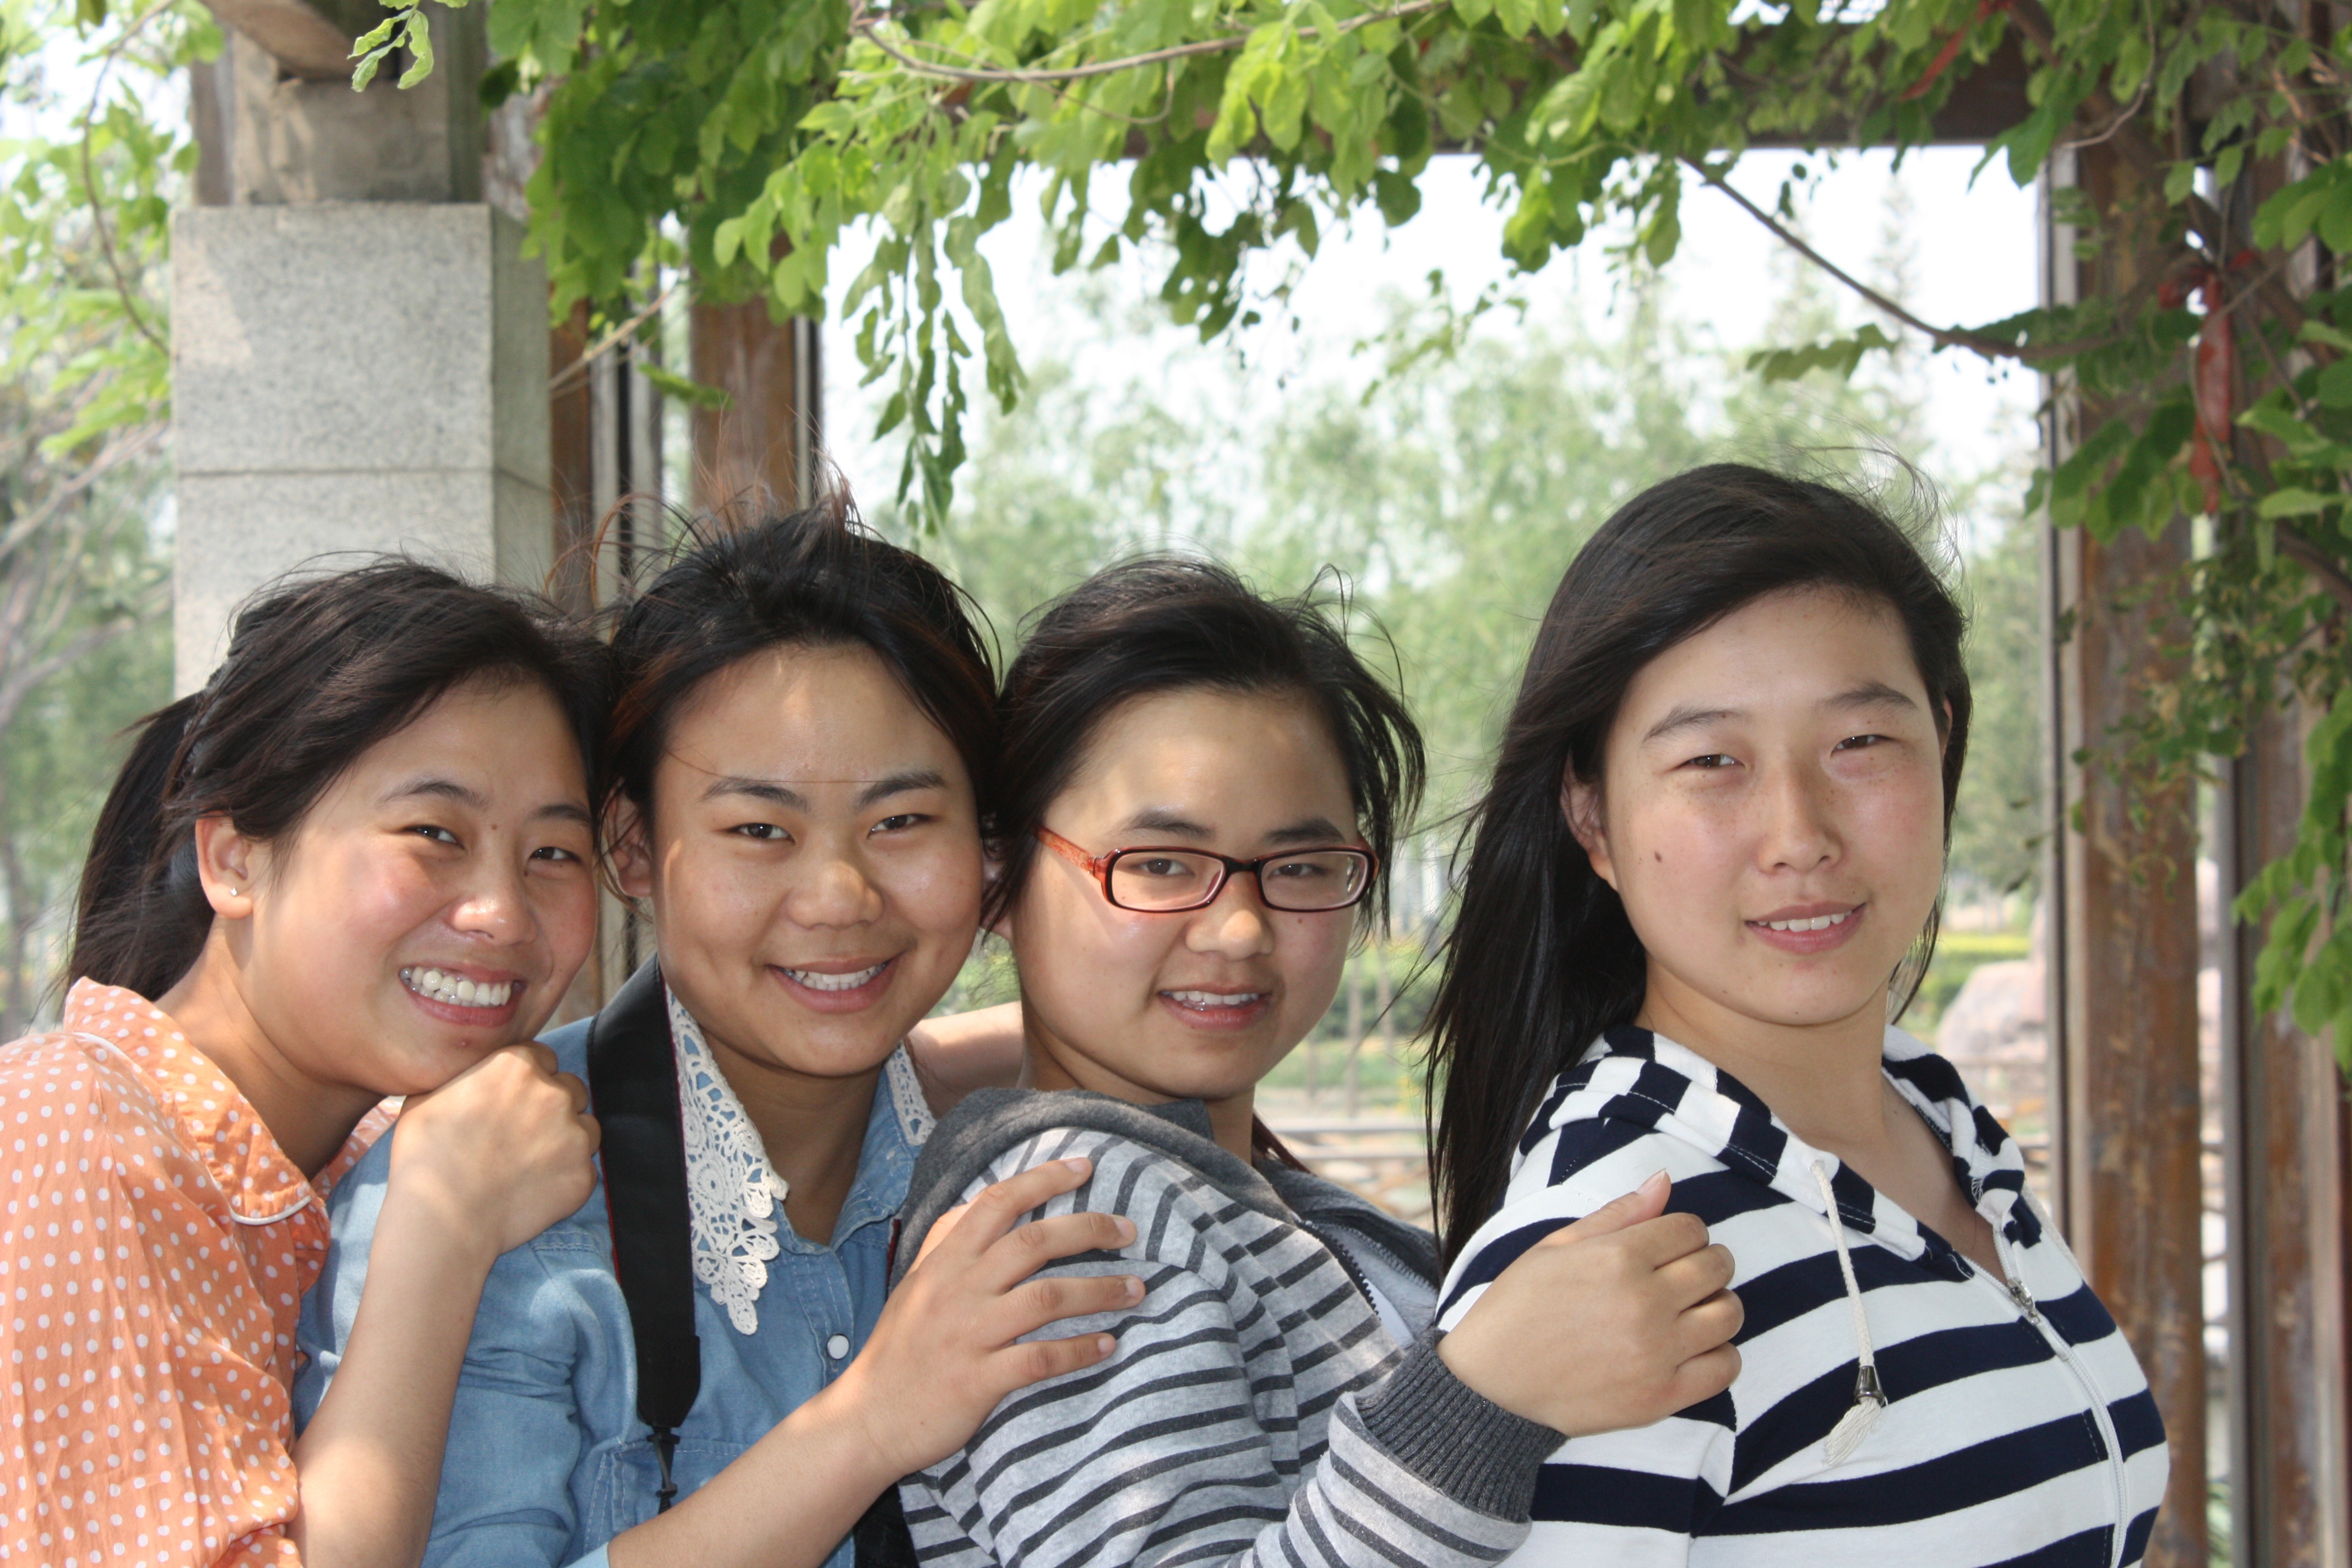
person, people, portrait, youth, family, girls, happy, beauty, campus, outing, university student